Jim Stewart (footballer, born 1884)

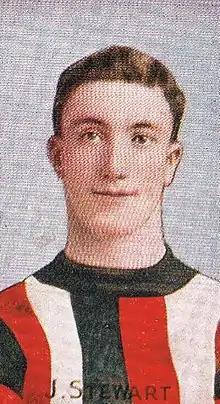
Cigarette card of Stewart in 1908

James Findlay Stewart (16 April 1884 – 4 February 1951) was an Australian rules footballer who played with St Kilda and Carlton in the Victorian Football League (VFL).